St. Mary's Church, Gdańsk

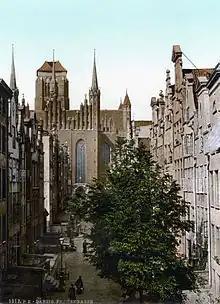
St. Mary's Church around 1900 seen from the then Frauengasse (now Mariacka Street).

Due to the anti-Bathory rebellion, in 1577 the Polish King Stephen Báthory imposed the Siege of Danzig (1577). The defense of its political position forced the city to hire mercenaries, who were so costly that the City Council confiscated gold and silver from the inhabitants and from the treasuries of the city and its Lutheran state church. Most of the gold and silver utensils of St. Mary's were melted down and minted to pay the mercenaries. An inventory of 1552 still recorded no less than 78 silver gilt chalices, 43 altar crucifixes, 24 great silver figures of saints and the like more. After 1577 most of it was gone. The Danzig rebellion ended in December 1577 with a compromise forcing the city to pay the king the sum of 200,000 florins. But the Polish monarch also recognised Danzig's religious freedom and Lutheran faith. As a compromise the jurisdiction over Danzig's Lutherans as to marital and sexual matters remained with Włocławek's Catholic officials.